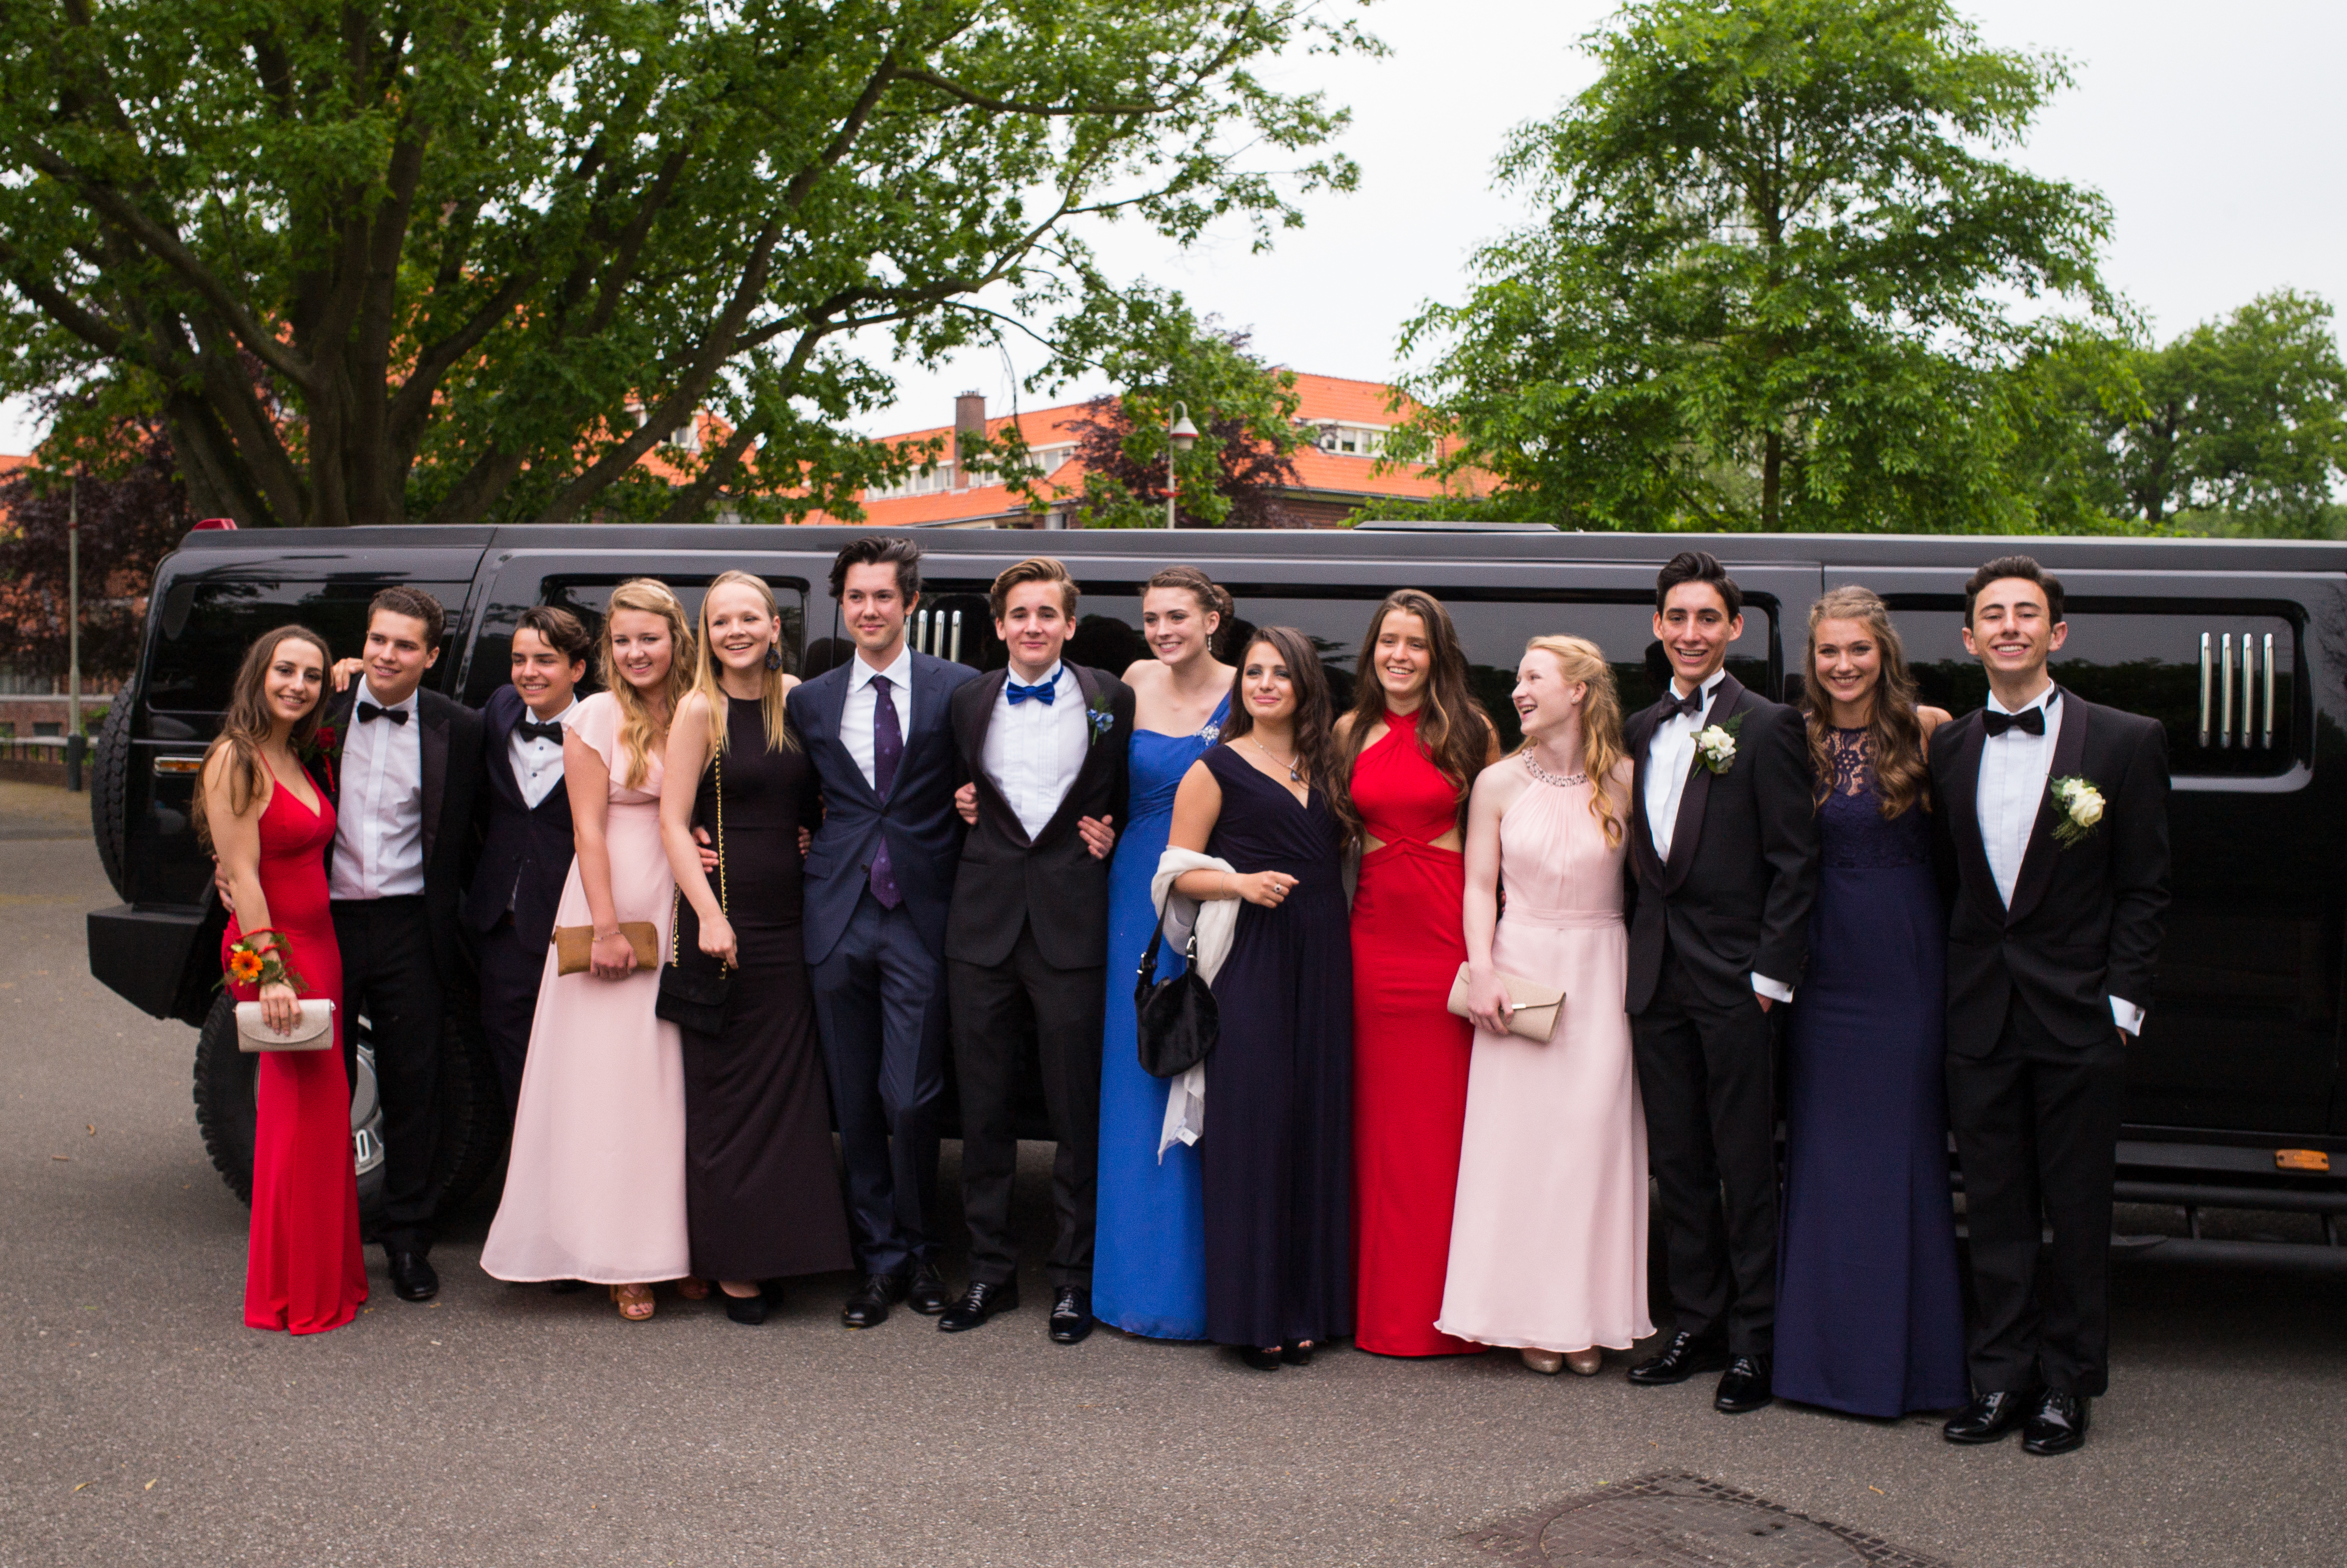
girl, woman, boy, europe, portrait, high, wedding, bride, groom, tuxedo, ceremony, bowtie, holland, hague, netherlands, kurhaus, m, dress, students, party, ball, school, 28, junior, leica, 240, summicron, prom, hummer, limousine